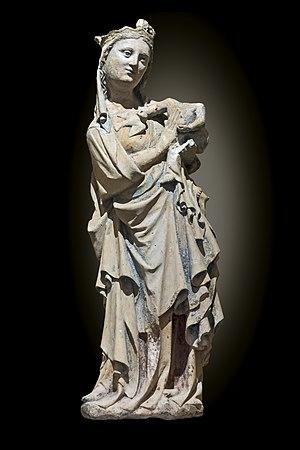
La place du Parlement est une des places du centre historique de Toulouse, en France. Elle se situe entre le quartier des Carmes et le quartier Saint-Étienne, dans le secteur 1 de la ville. Elle appartient au secteur sauvegardé de Toulouse.